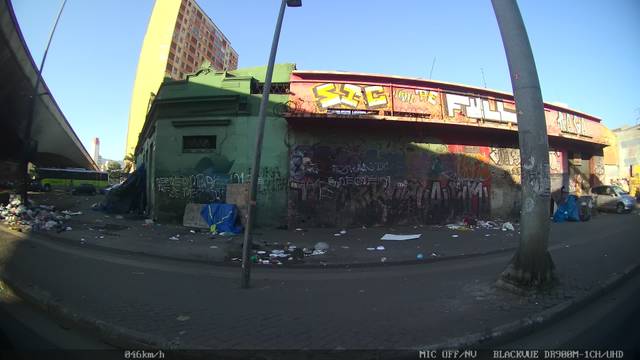
Region: Brazil
Coordinates: -19.918, -43.948